The Hand in the Trap

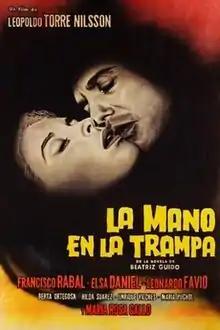
Theatrical release poster

The Hand in the Trap is a 1961 Argentine film directed by Leopoldo Torre Nilsson and starring Francisco Rabal, Elsa Daniel and Leonardo Favio. It was entered into the 1961 Cannes Film Festival, where it won the FIPRESCI Prize.